Alpina (bicycle parts company)

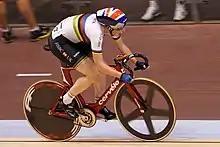
Katie Archibald with Alpina track bars on her winning track bike.

Alpina bars have been used by many British Olympic winning medallists on the track including Sir Chris Hoy, Victoria Pendleton, Katie Archibald and Laura Kenny.